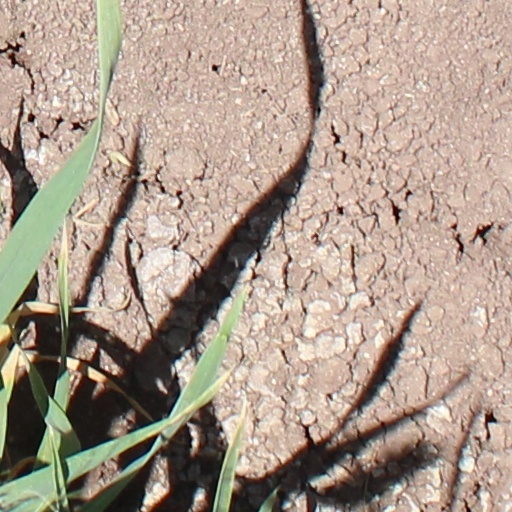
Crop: wheat